Greater India

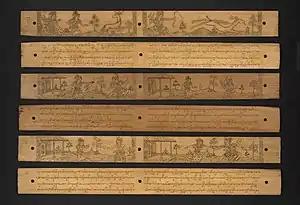
Pages of Kakawin Ramayana, the version of "Ramayana" from Java and Bali

It is conjectured that certain traditional Indian games spread throughout Southeast Asia, as variations of Indian games such as atya-patya and gilli danda can be found throughout the region. Also, the Indonesian hom pim pa (a method of selecting players before a game) may involve the use of a Sanskrit phrase.